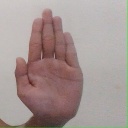
अक्षर: ध